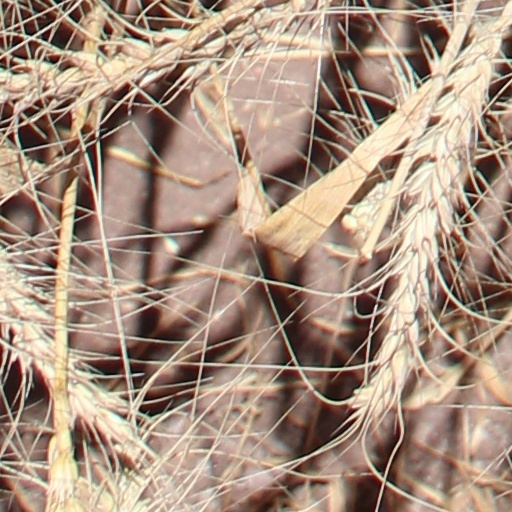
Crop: wheat